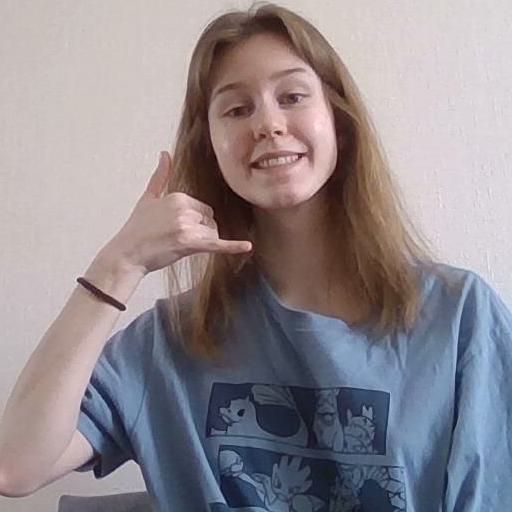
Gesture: call